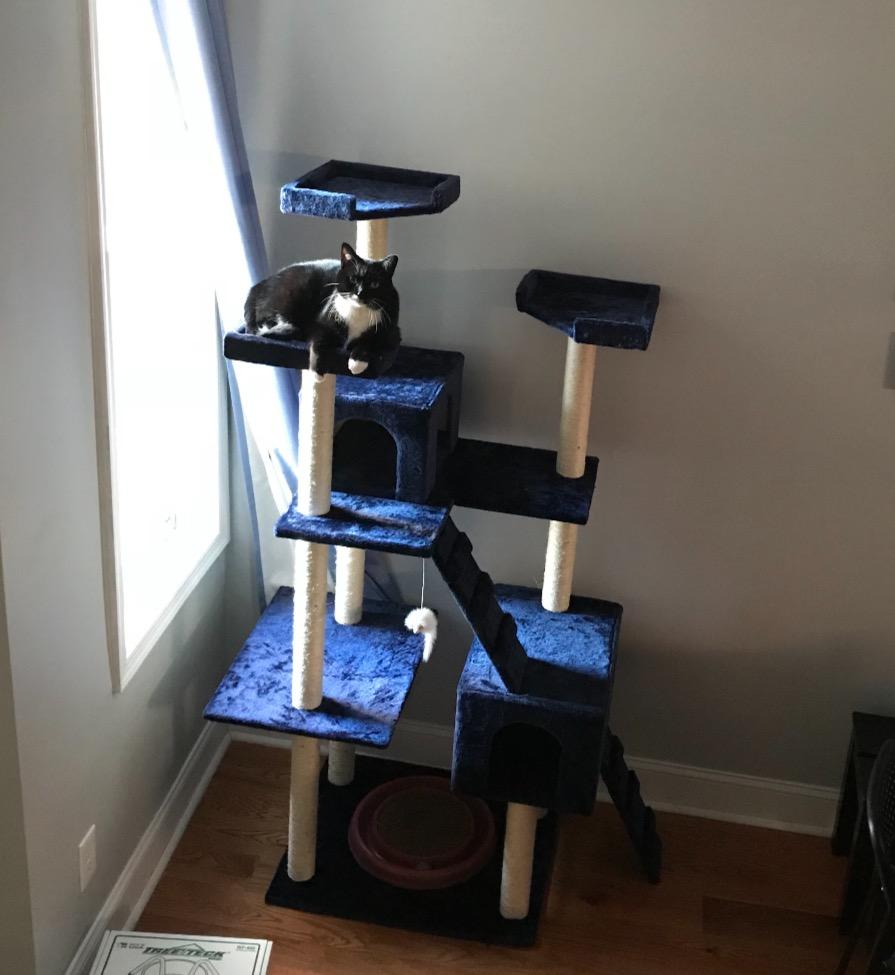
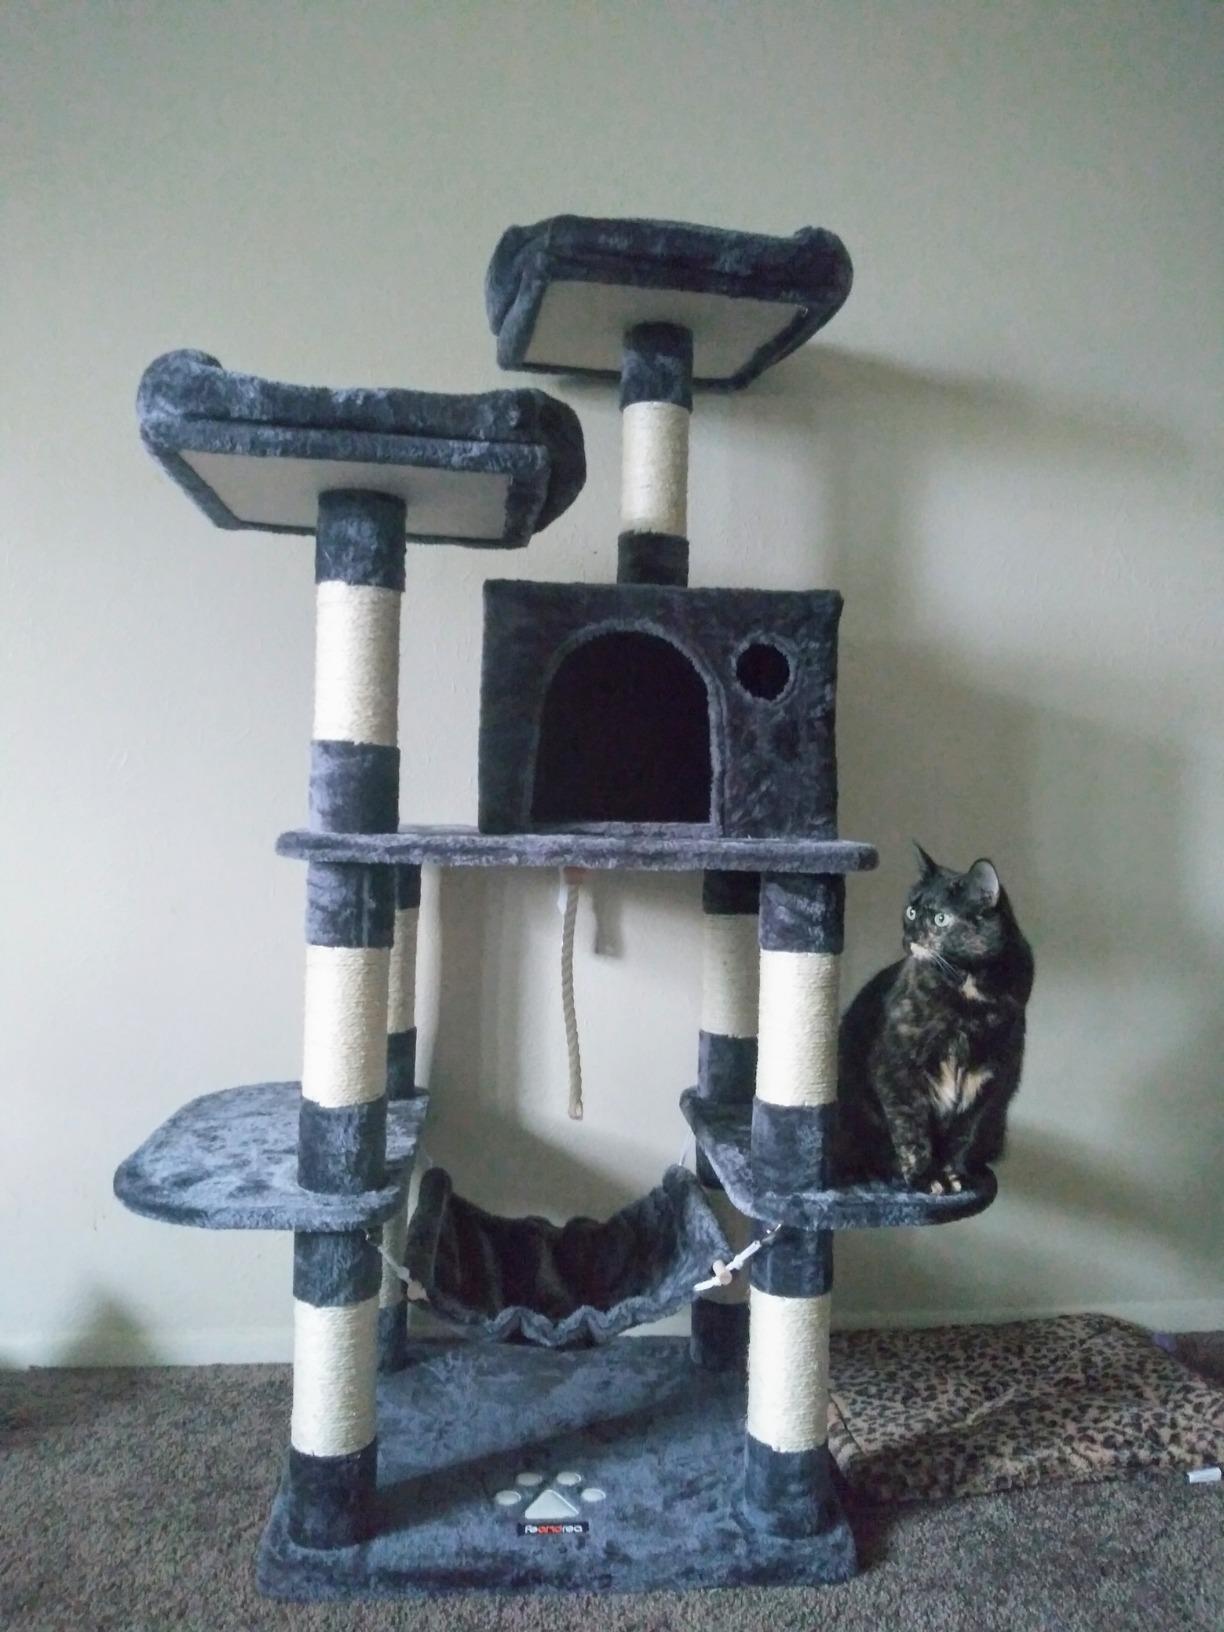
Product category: items_cat tree
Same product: no